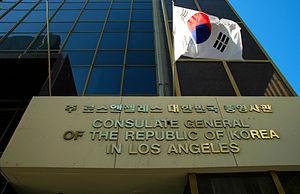
Voici les représentations diplomatiques de la Corée du Sud à l'étranger :